Ford Falcon (Australia)

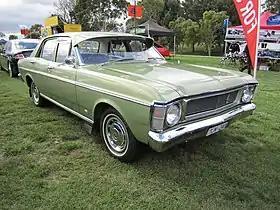
XW Falcon sedan

The 1969 XW Falcon introduced bolder styling which featured raised ridges down each front guard and a 'buttressed' c-pillar (although the rear windscreen was not relocated), which made the cars appear larger than the XR/XT models. A new dashboard and trim variations also appeared. Factory-fitted fully integrated air conditioning was made available as an option for the first time.